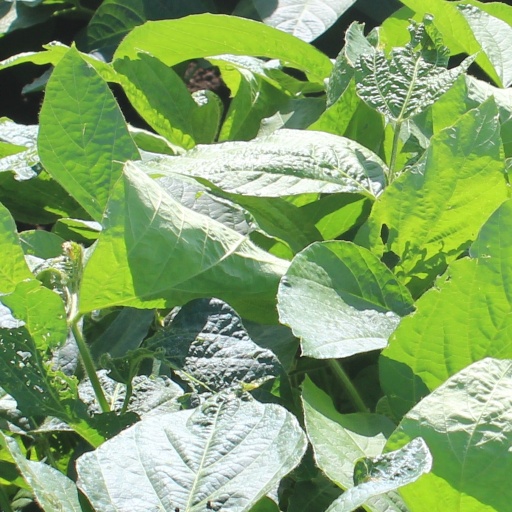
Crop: soybean